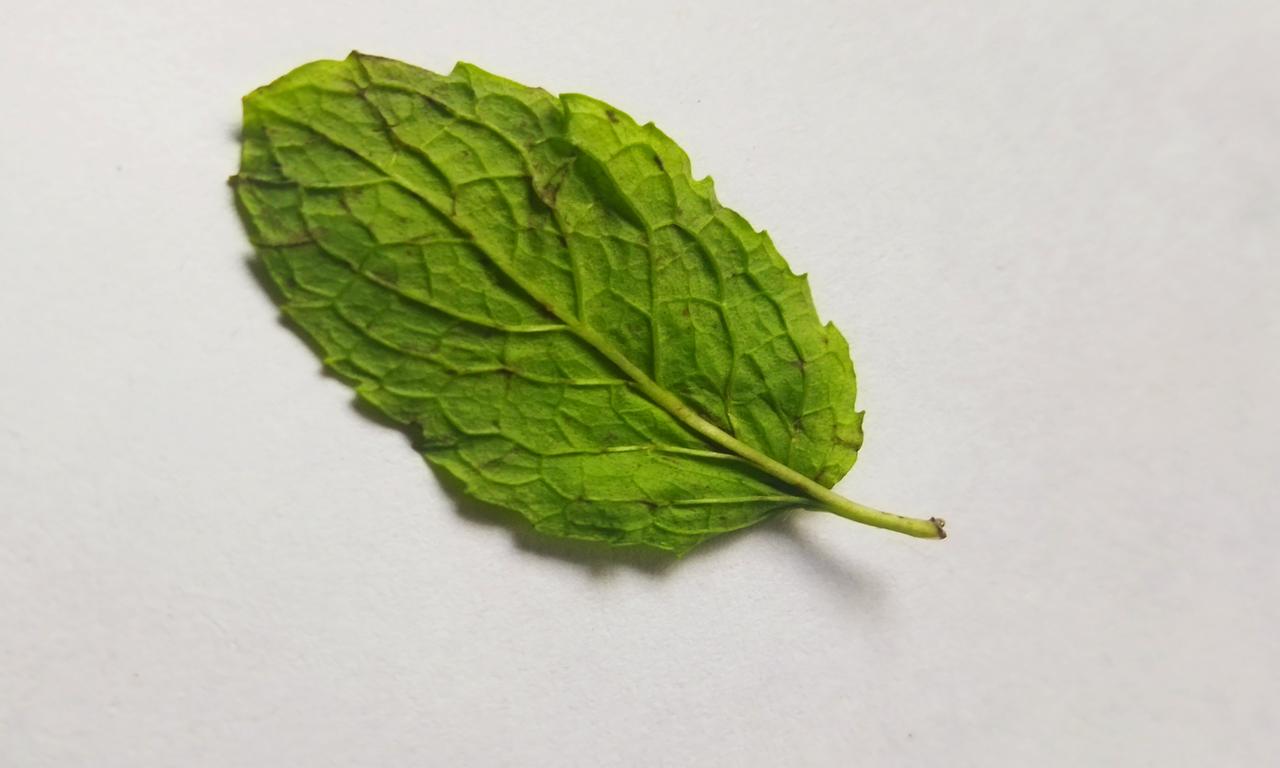
Label: Fresh